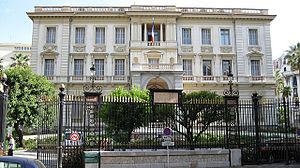
La façade arrière (nord) de la Villa Masséna, à Nice (France).
Le musée Masséna est un musée municipal de la ville de Nice installé dans une des dernières villas de prestige du XIXᵉ siècle de la promenade des Anglais.